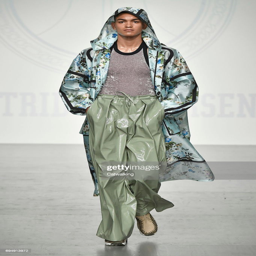
a model walks the runway at the summer fashion show during london menswear fashion week .